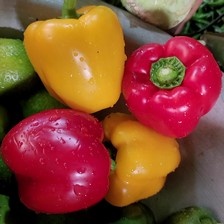
Label: capsicum